Sands (charity)

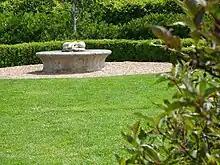
Stillbirth and Neonatal Death Charity Garden

The Stillbirth and Neonatal Death Charity Garden is a feature within the National Memorial Arboretum, the UK national site of remembrance at Alrewas, near Lichfield in Staffordshire.